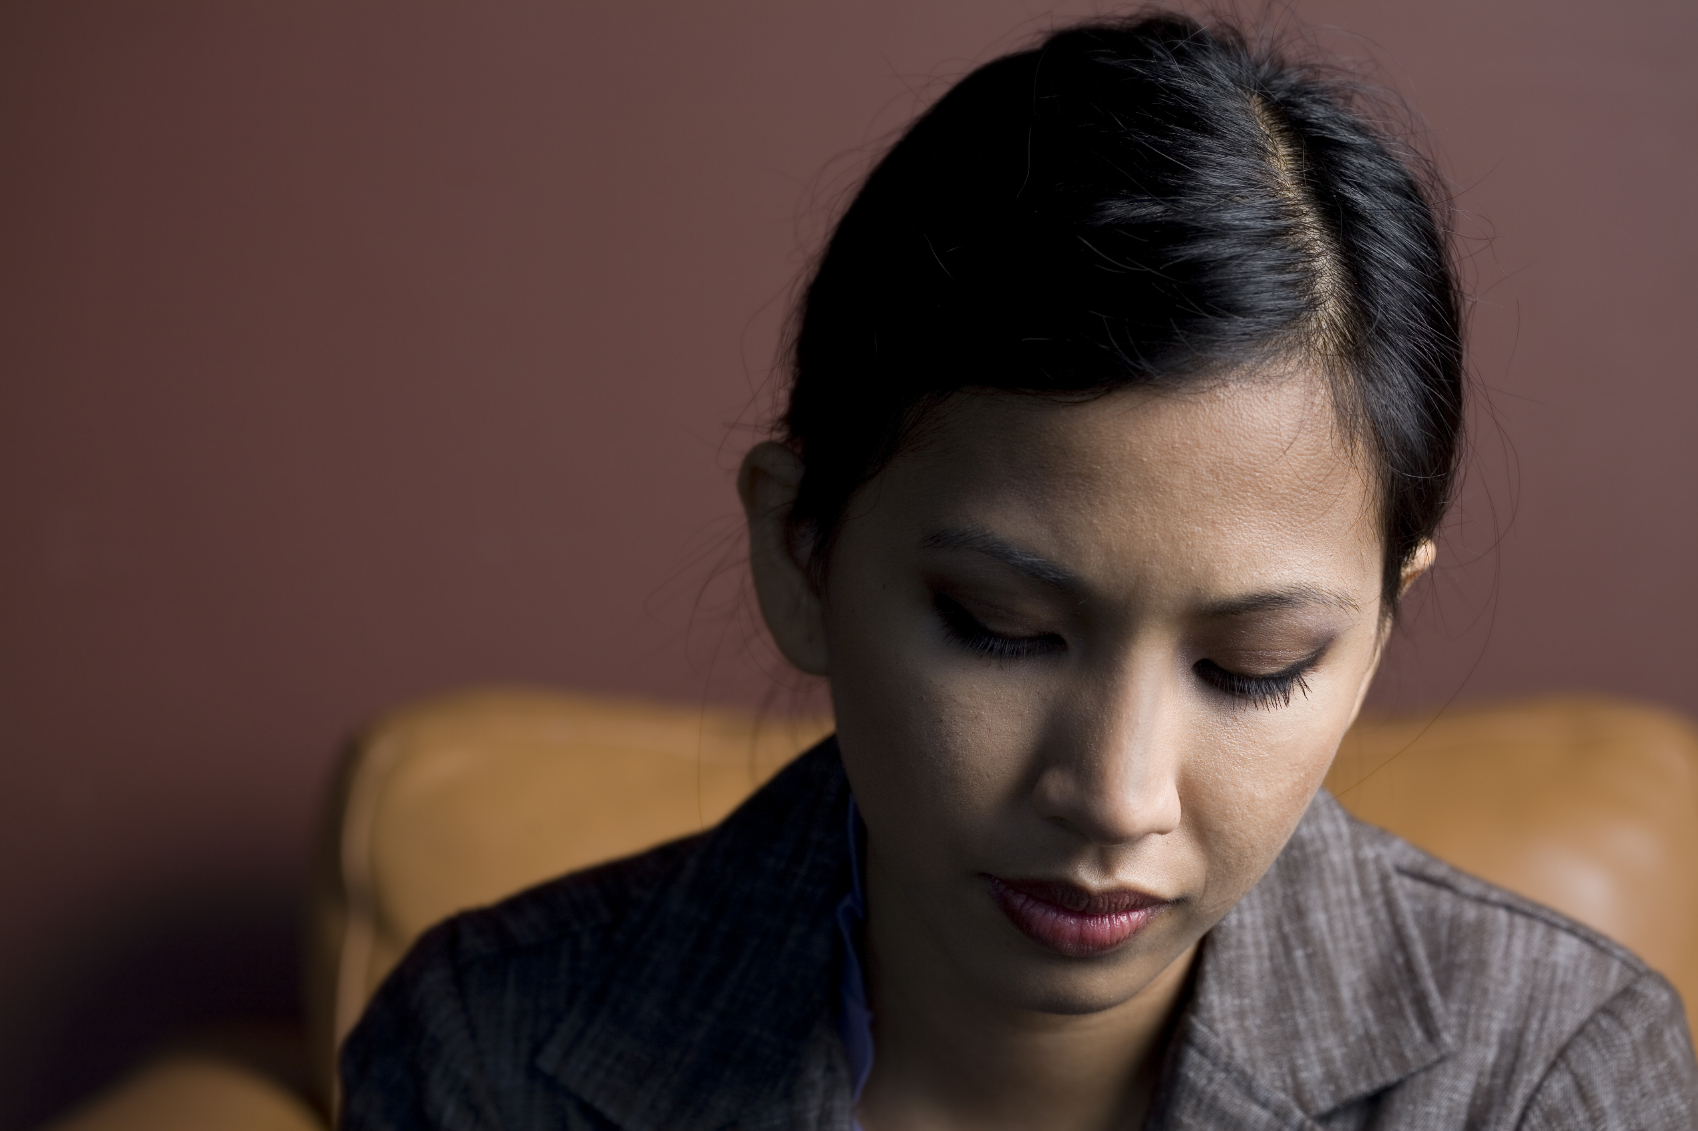
Gender: women